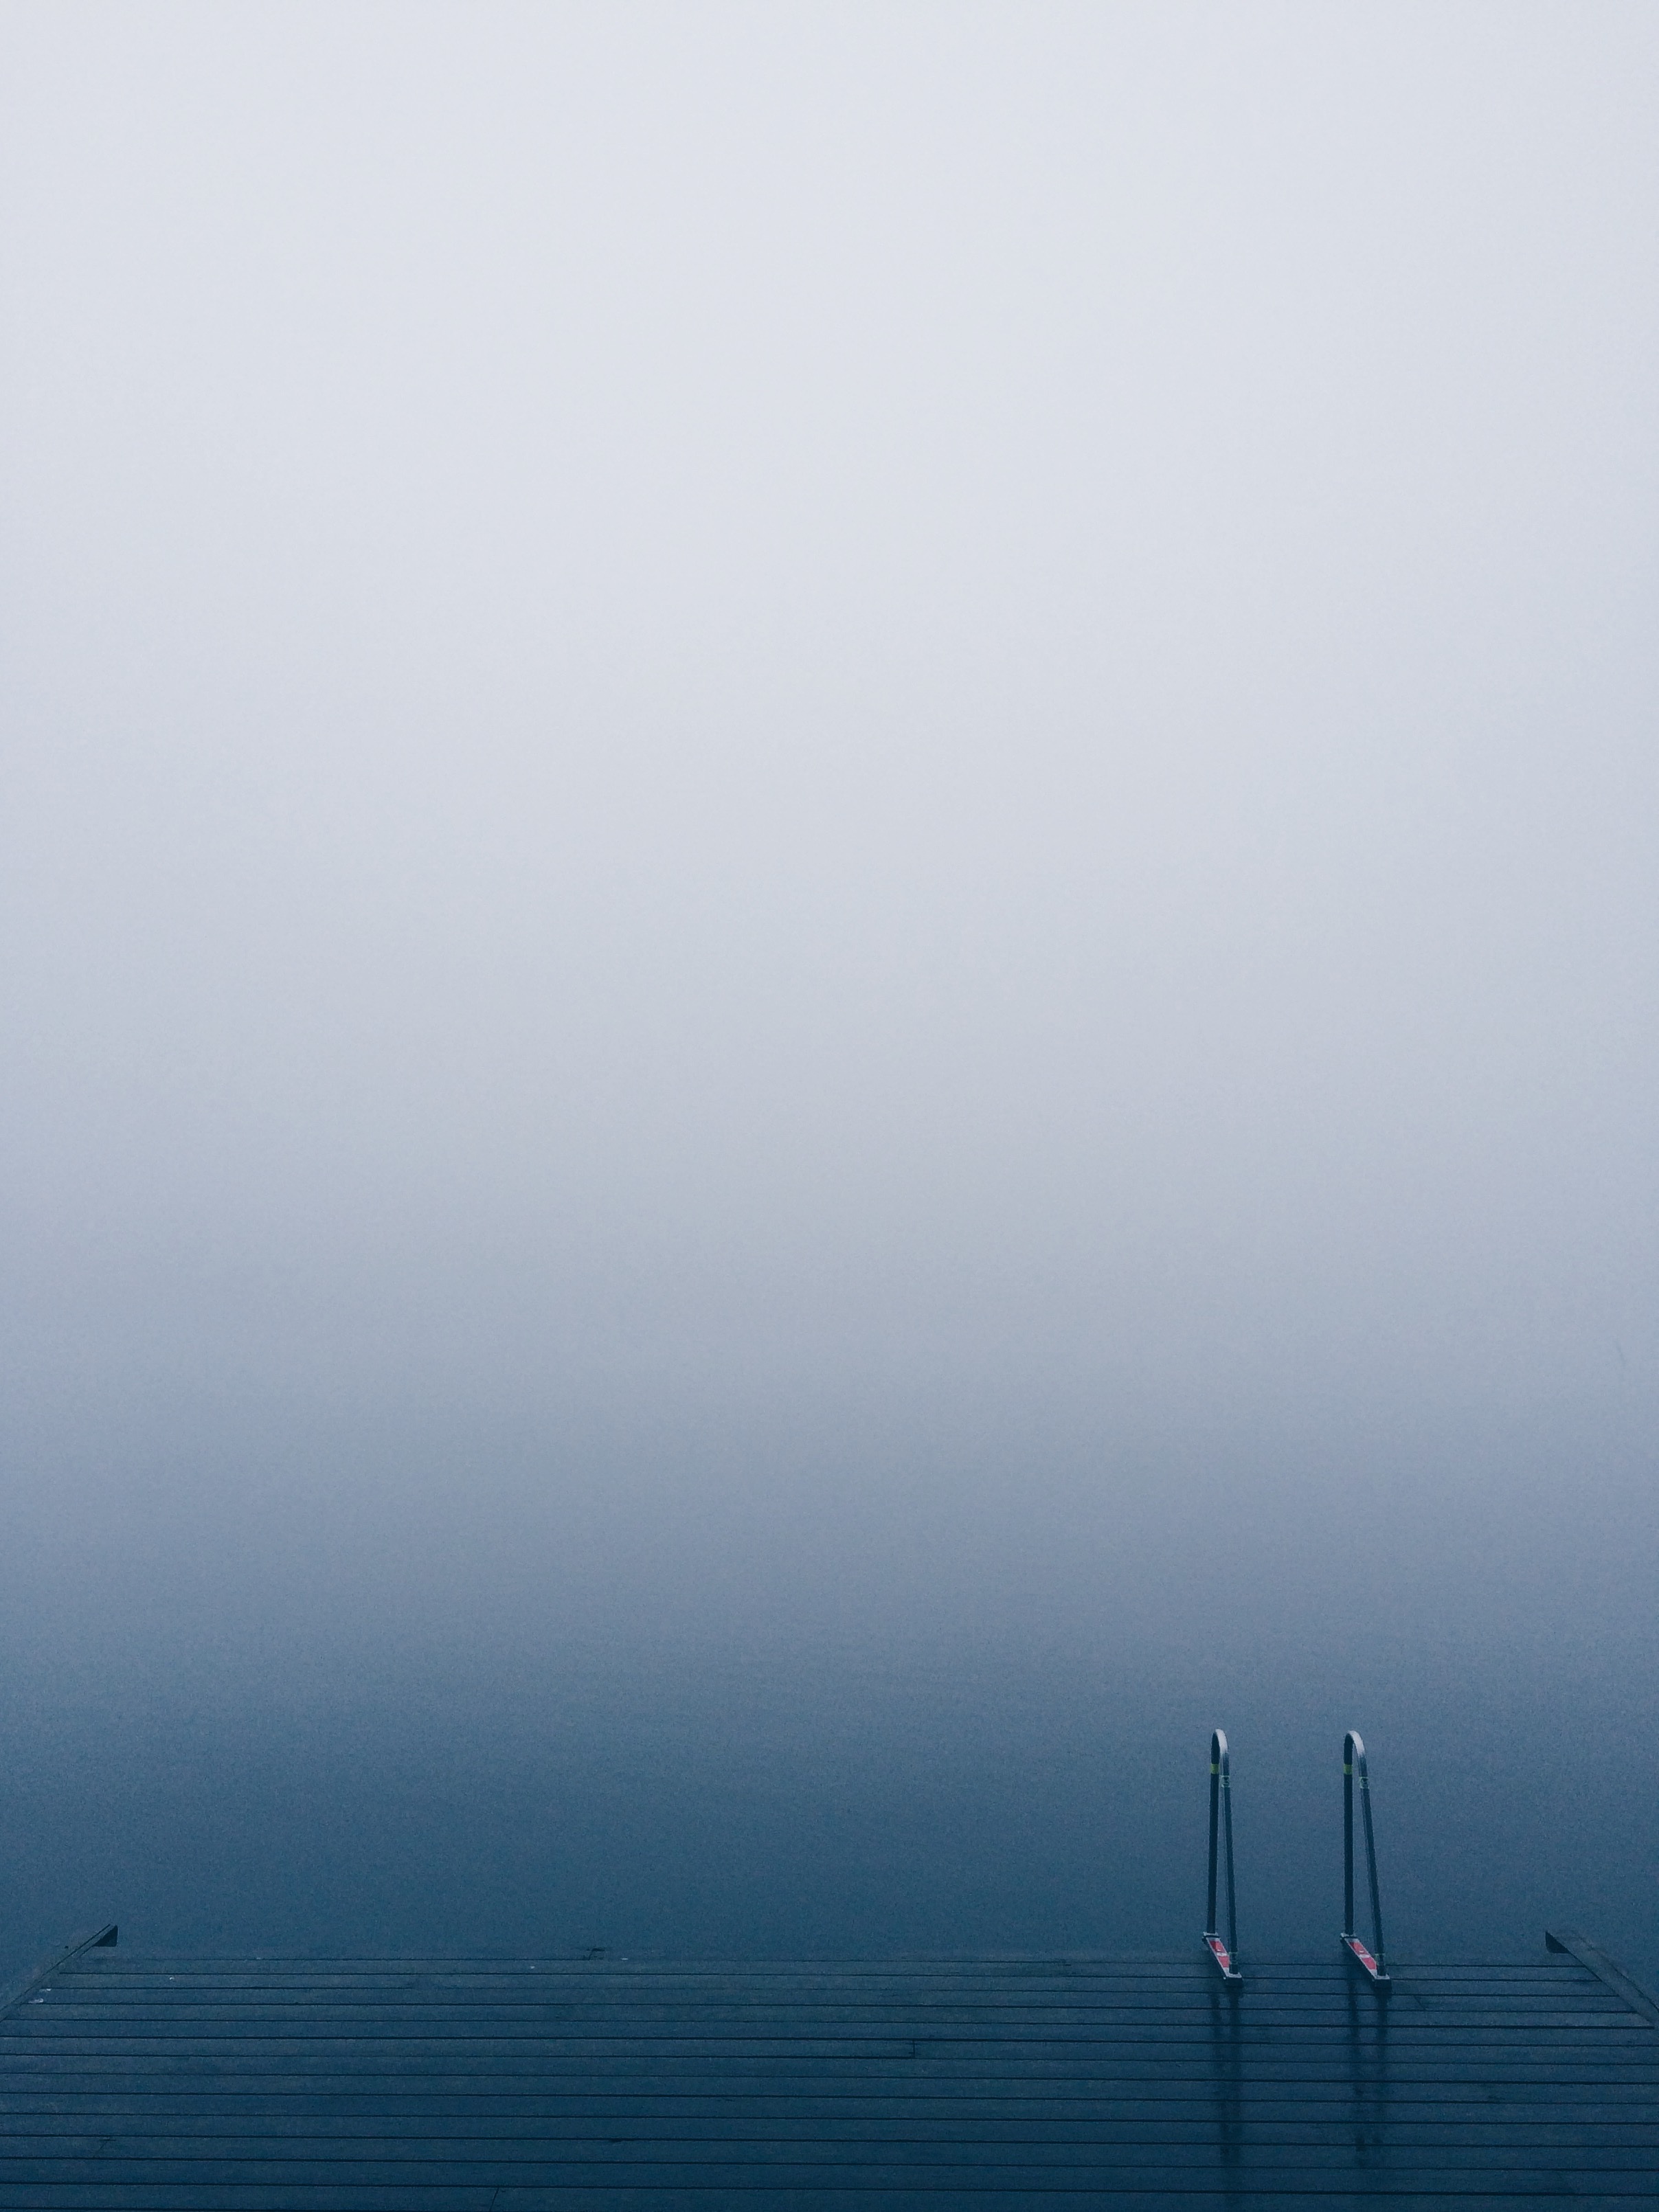
sea, coast, water, outdoor, ocean, horizon, dock, fog, mist, morning, wave, lake, wind, dawn, dusk, vehicle, weather, haze, atmospheric phenomenon, atmosphere of earth